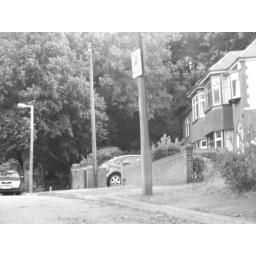
Hoath Close near Hempstead. Taken with a car side mirror so image is reversed.